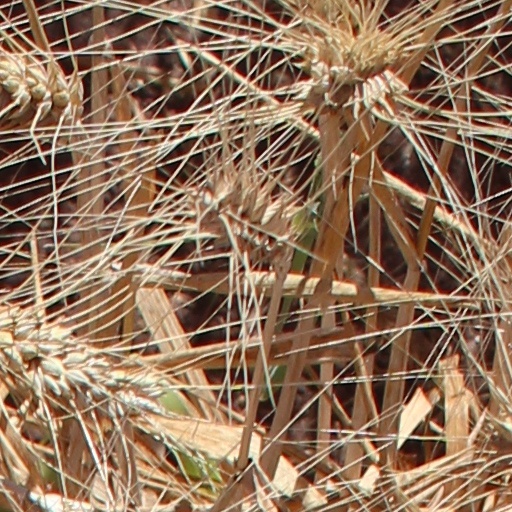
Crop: wheat